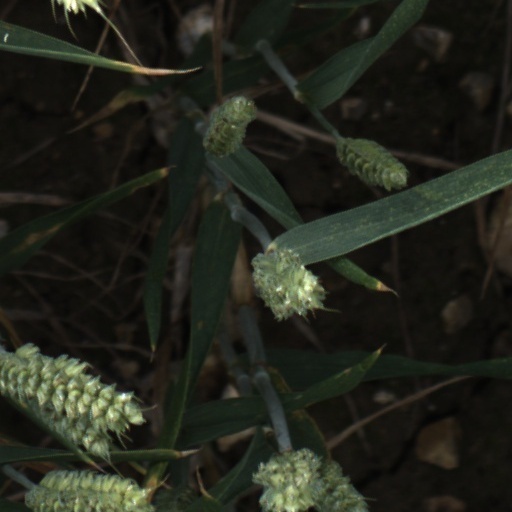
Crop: wheat